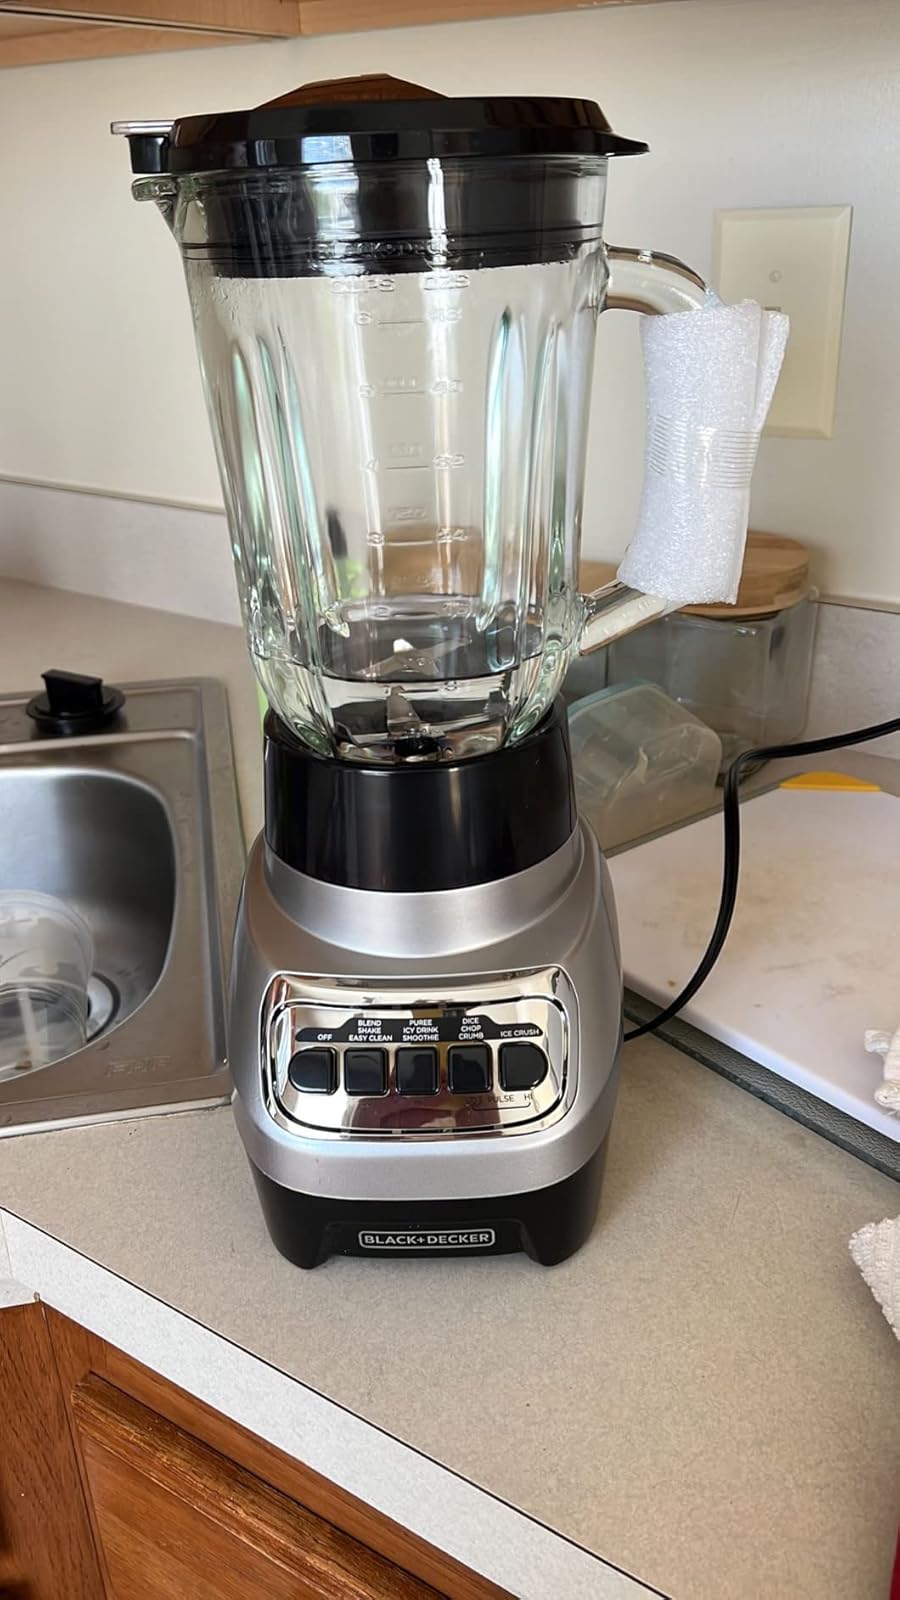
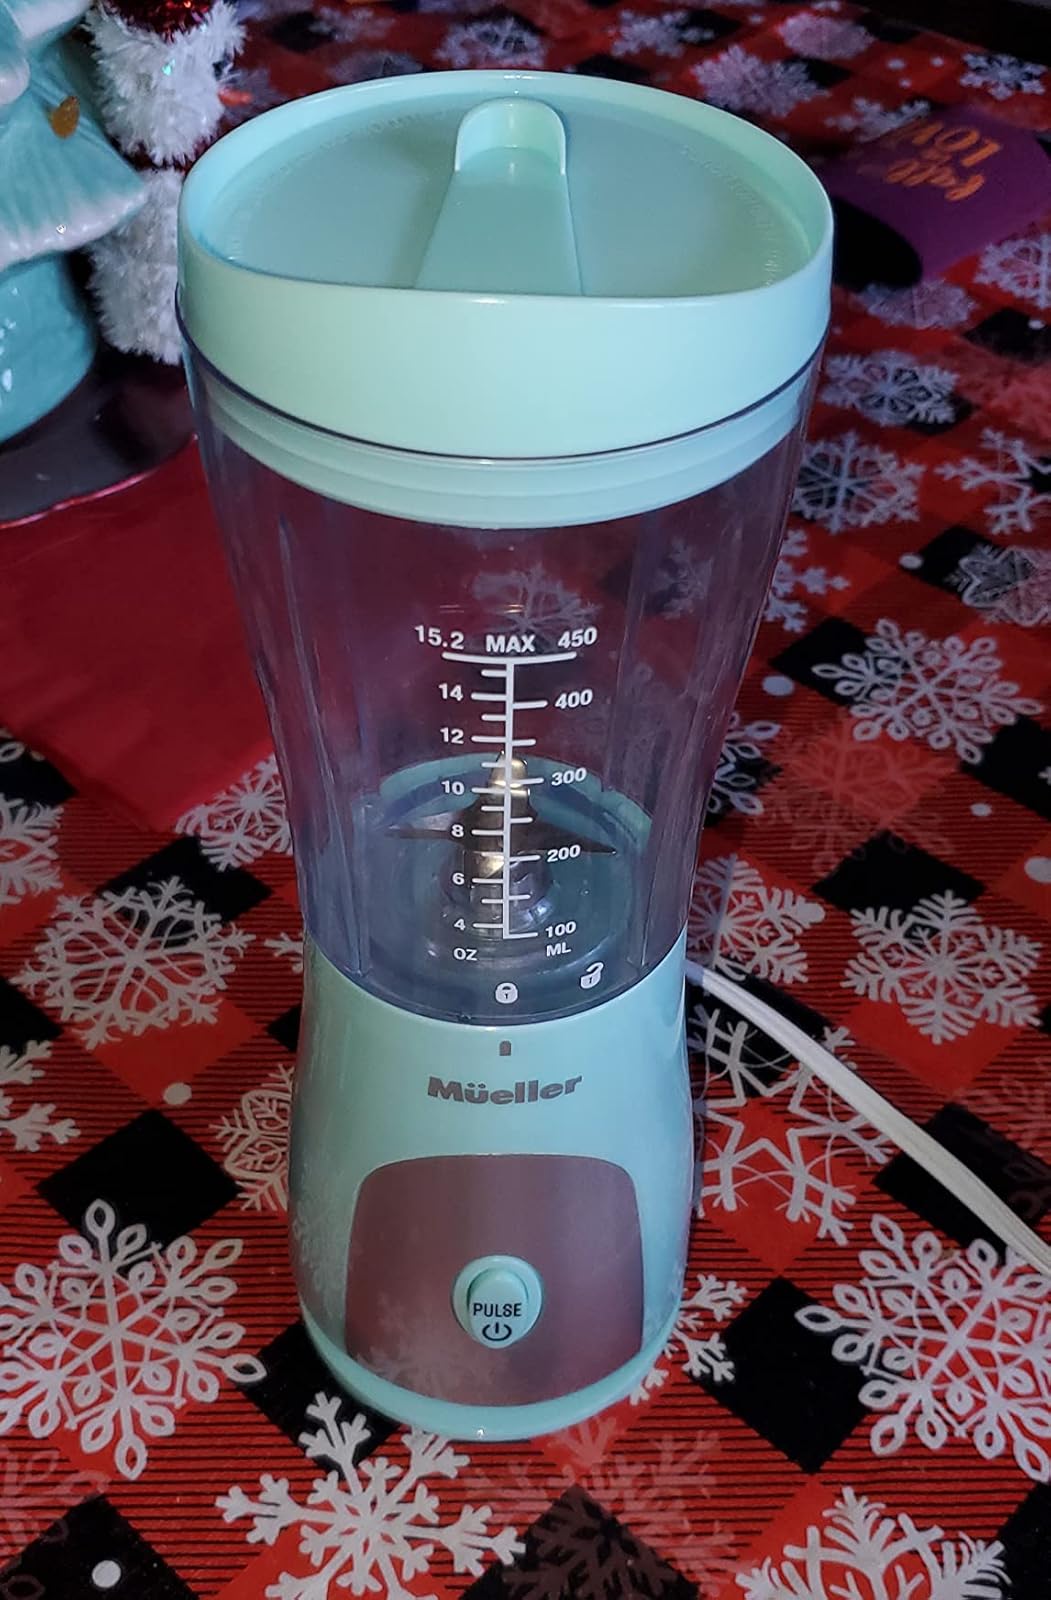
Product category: items_blender
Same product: no